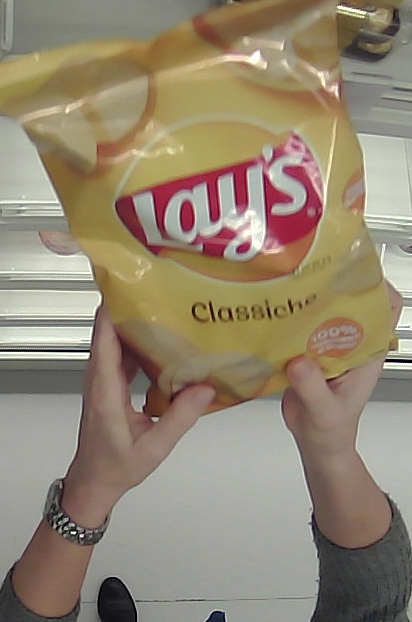
Product: lays_classic